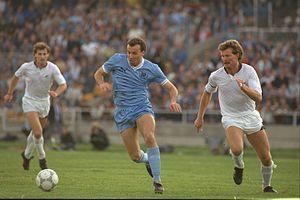
L'équipe de Nouvelle-Zélande de football est constituée par une sélection des meilleurs joueurs néo-zélandais sous l'égide de la Fédération de Nouvelle-Zélande de football. Surnommée les « All Whites » ou les « Kiwis », elle représente le pays lors des compétitions continentales et internationales.
Ronny Rosenthal, né le 4 octobre 1963 à Haïfa, est un footballeur israélien, qui évoluait au poste d'attaquant à Liverpool et en équipe d'Israël.